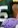
Number: 5